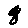
Label: 8